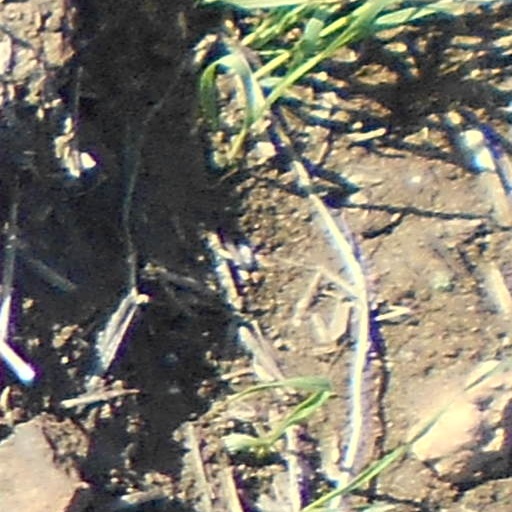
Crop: wheat